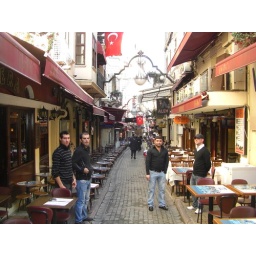
Restaurants near fish market